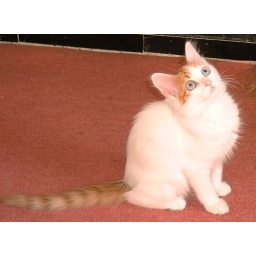
turkish van , farfet-nefis-Kiz. delightful girl who sadly disappeared in summer 2004